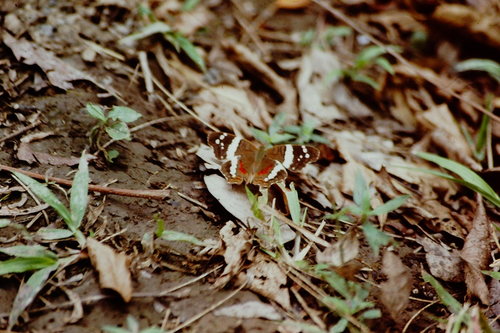
Scientific name: Anartia fatima
Common name: Banded peacock
Family: Nymphalidae
Order: Lepidoptera
Pollinator type: Primary pollinator
Habitat: Open areas and gardens
Geographic range: South America
Conservation status: Least Concern